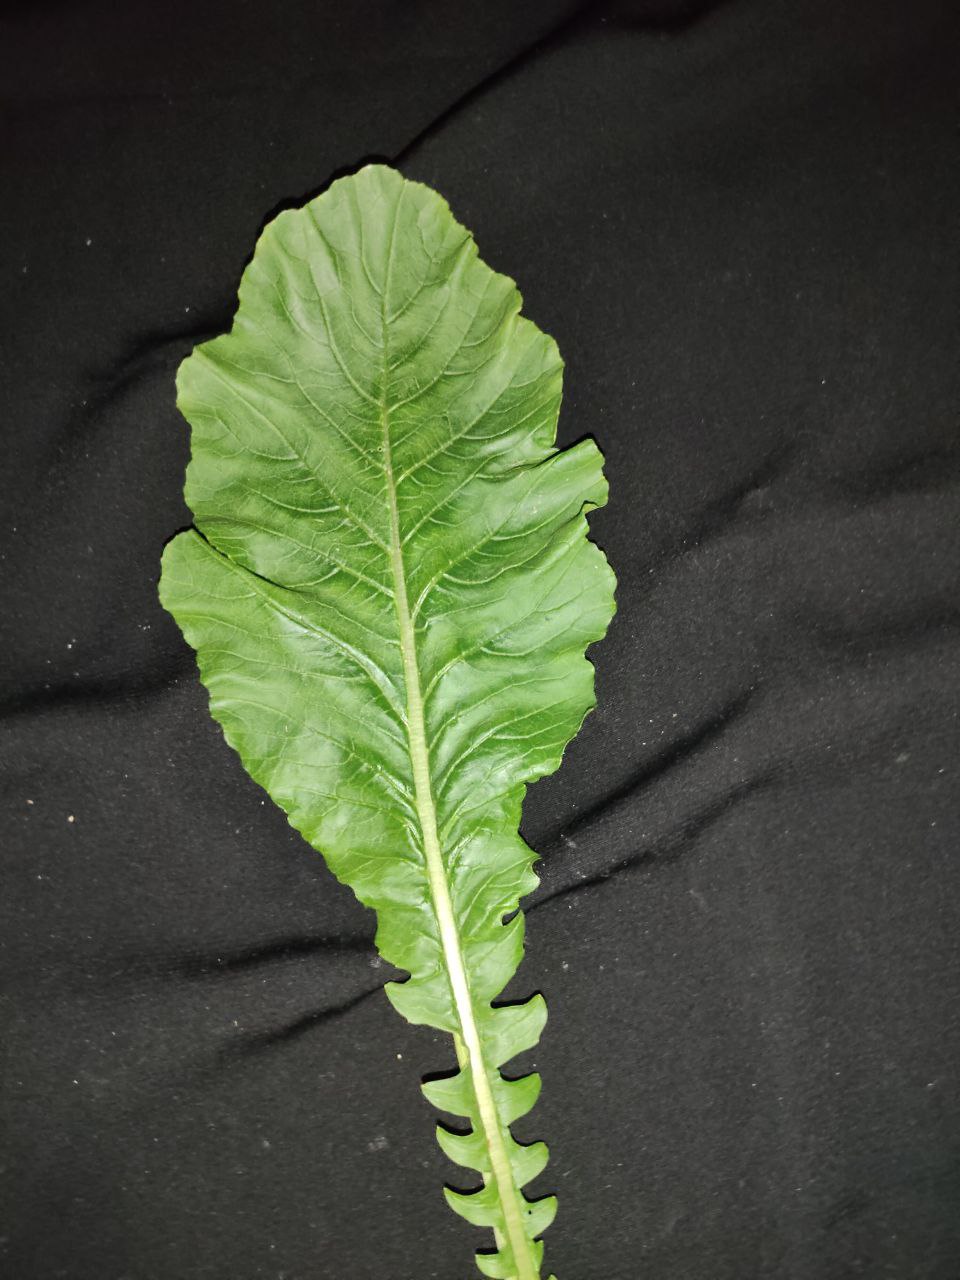
Label: Fresh leaf